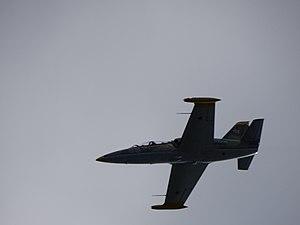
L'aéroport militaire de Kuweires, Kweres ou Rasm al-Abboud est une base aérienne et un centre d'entraînement d'aviation militaire du gouvernorat d'Alep, en Syrie. Il est situé à environ 30 km à l'est de la ville d'Alep, au nord-est du village de Kuweires Sharqi, entre as-Safira à l'ouest et Dayr Hafir à l'est.